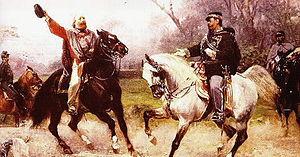
Rencontre entre Garibaldi et Vittorio Emanuele II à Vairano Patenora.
L’histoire de la Sardaigne est ancienne et particulièrement riche. Le peuplement stable de la Sardaigne résulte de mouvements de population de la culture de la céramique cardiale qui se sont produits vers 6000 av. J.-C. en provenance de la péninsule italienne. Mais il s'est poursuivi, au fil des invasions, pour donner le peuple sarde. Christophe de Chenay fait remarquer que :